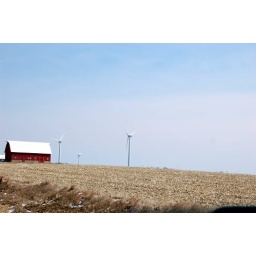
It's a barn. Not much else to say. Yeah, that's a car mirror in the corner. :P